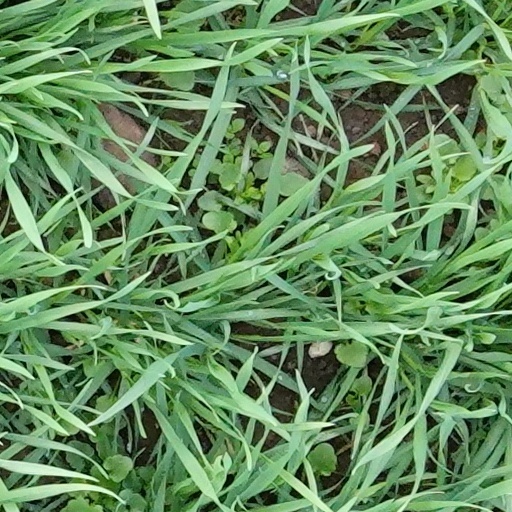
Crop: wheat